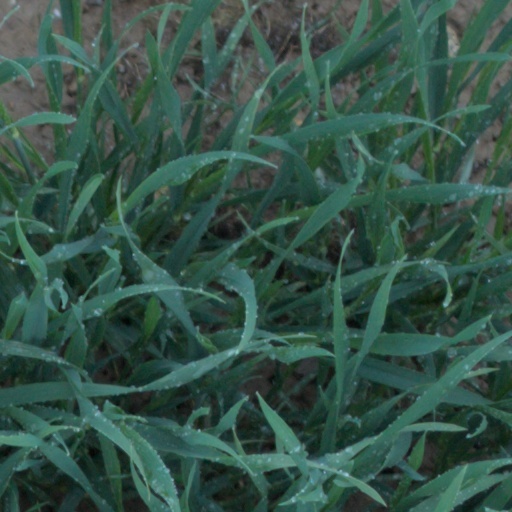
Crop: wheat